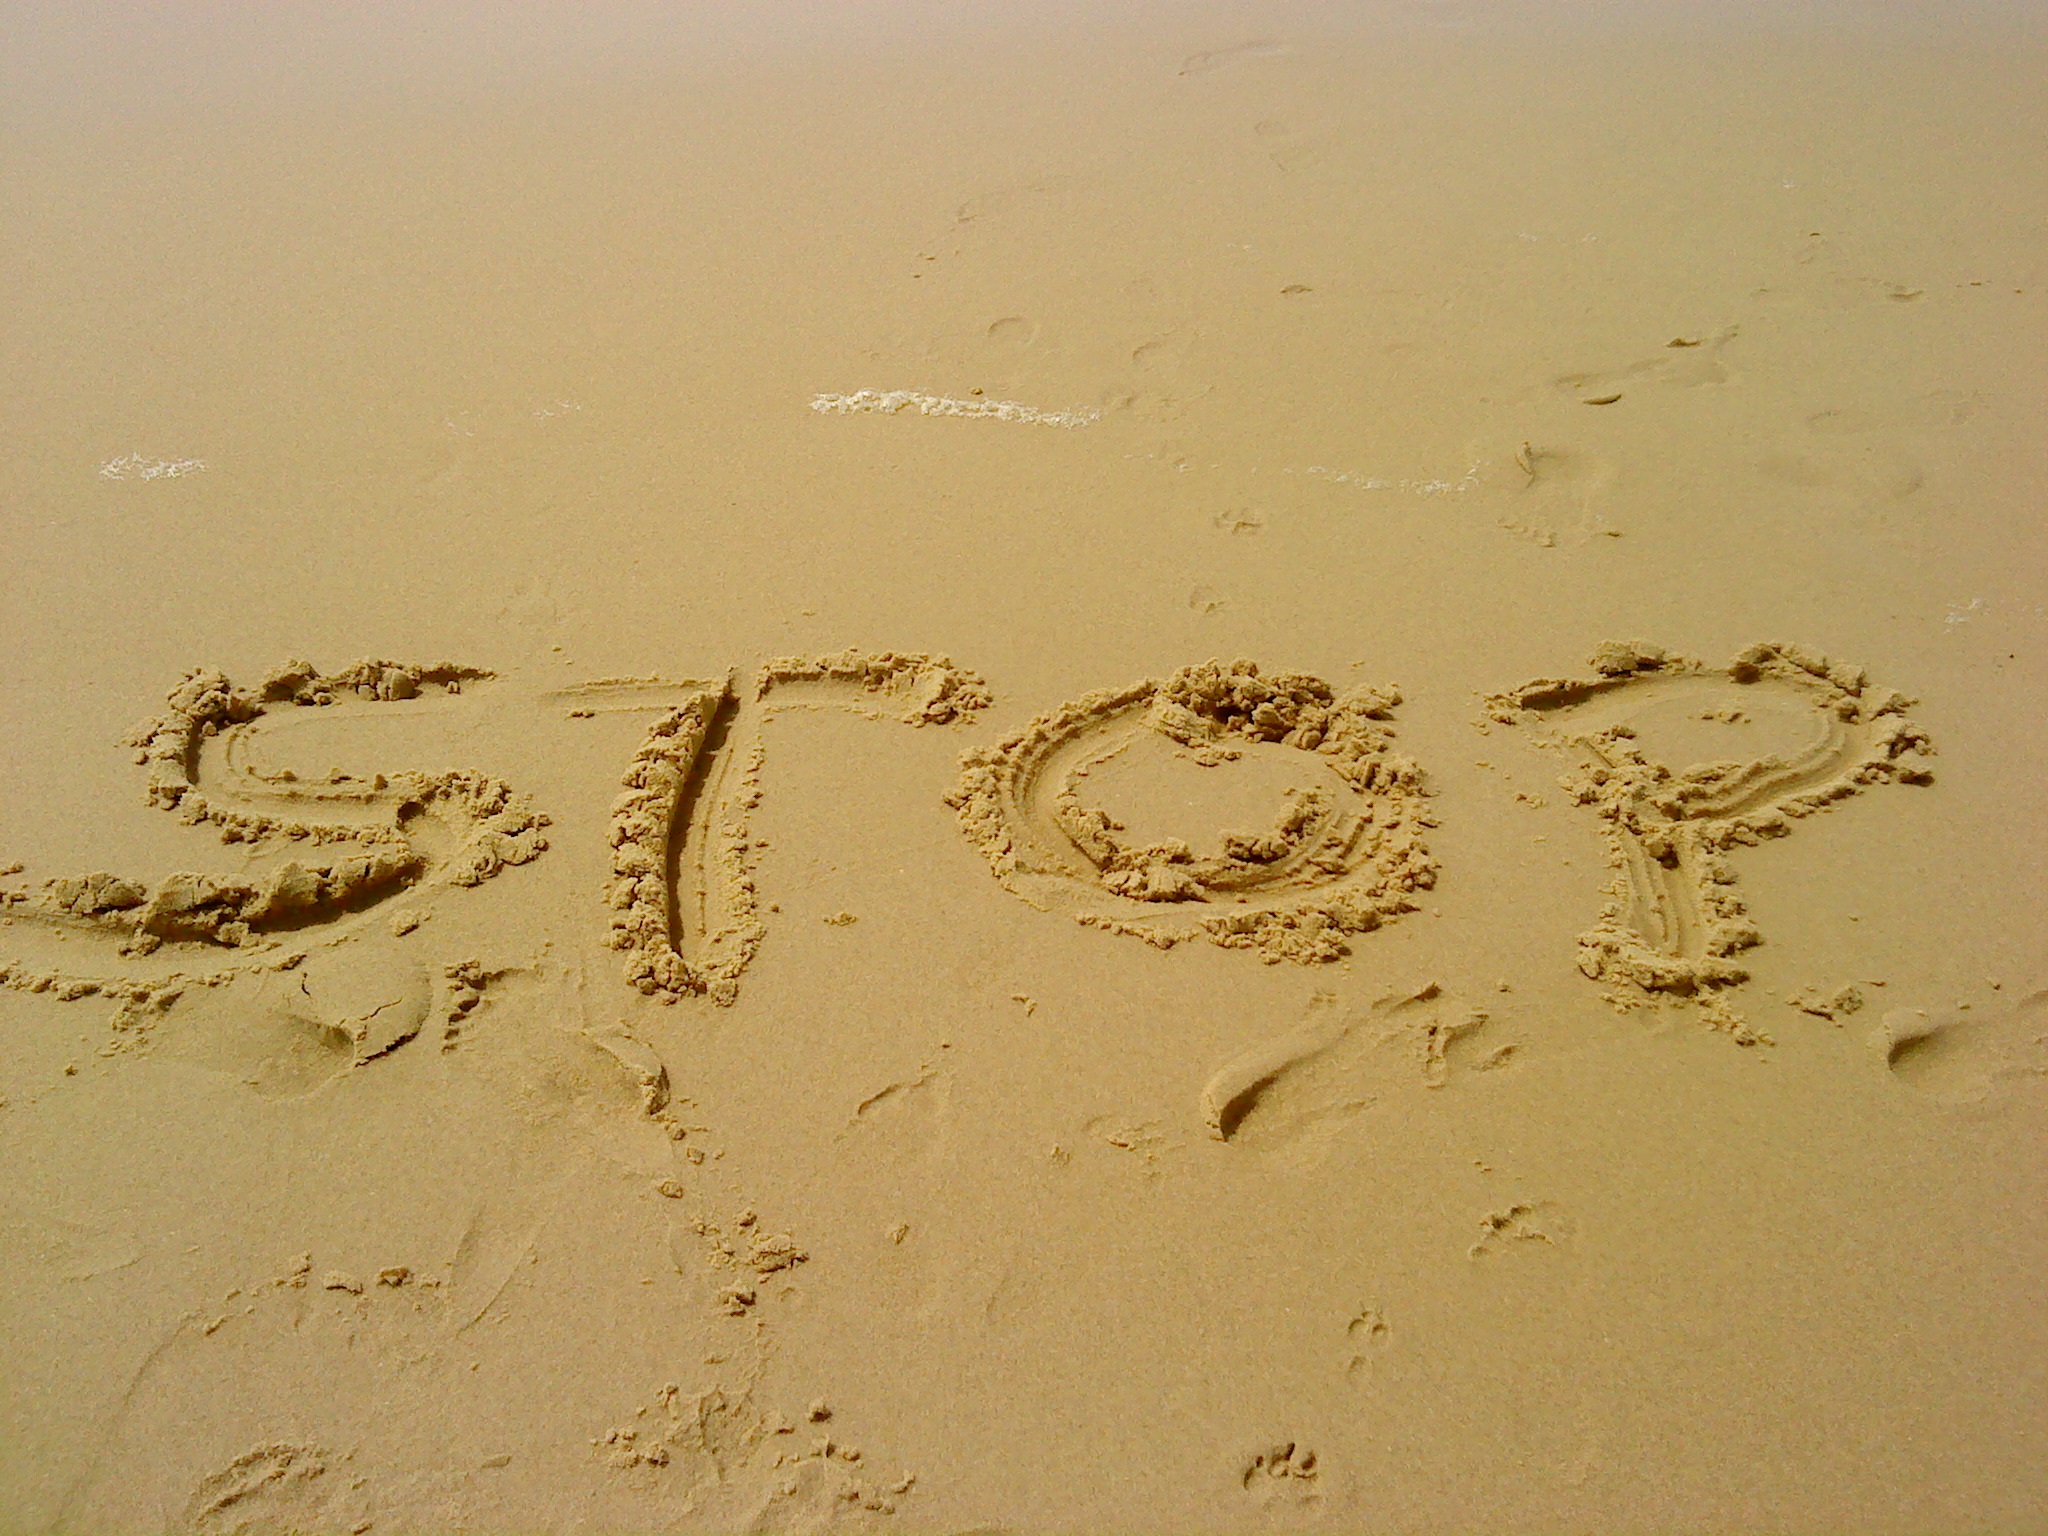
beach, sea, sand, wood, footprint, holiday, soil, rest, material, stop, pause, plaster, aeolian landform